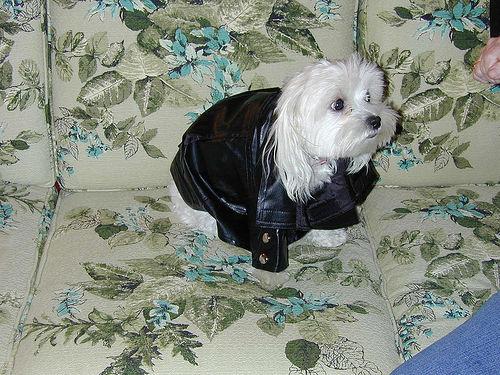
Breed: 249-n000101-Maltese_dog